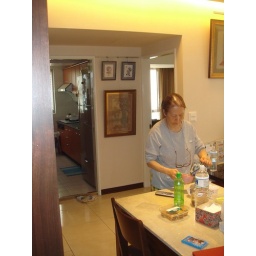
Jl working on the table in fron of restroom door